Guderian (video game)

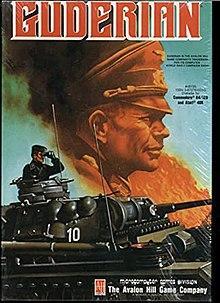

Guderian is a computer wargame published by Avalon Hill in 1987.